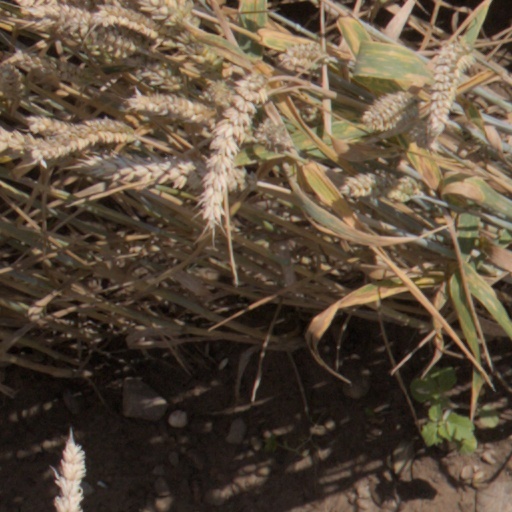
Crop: wheat